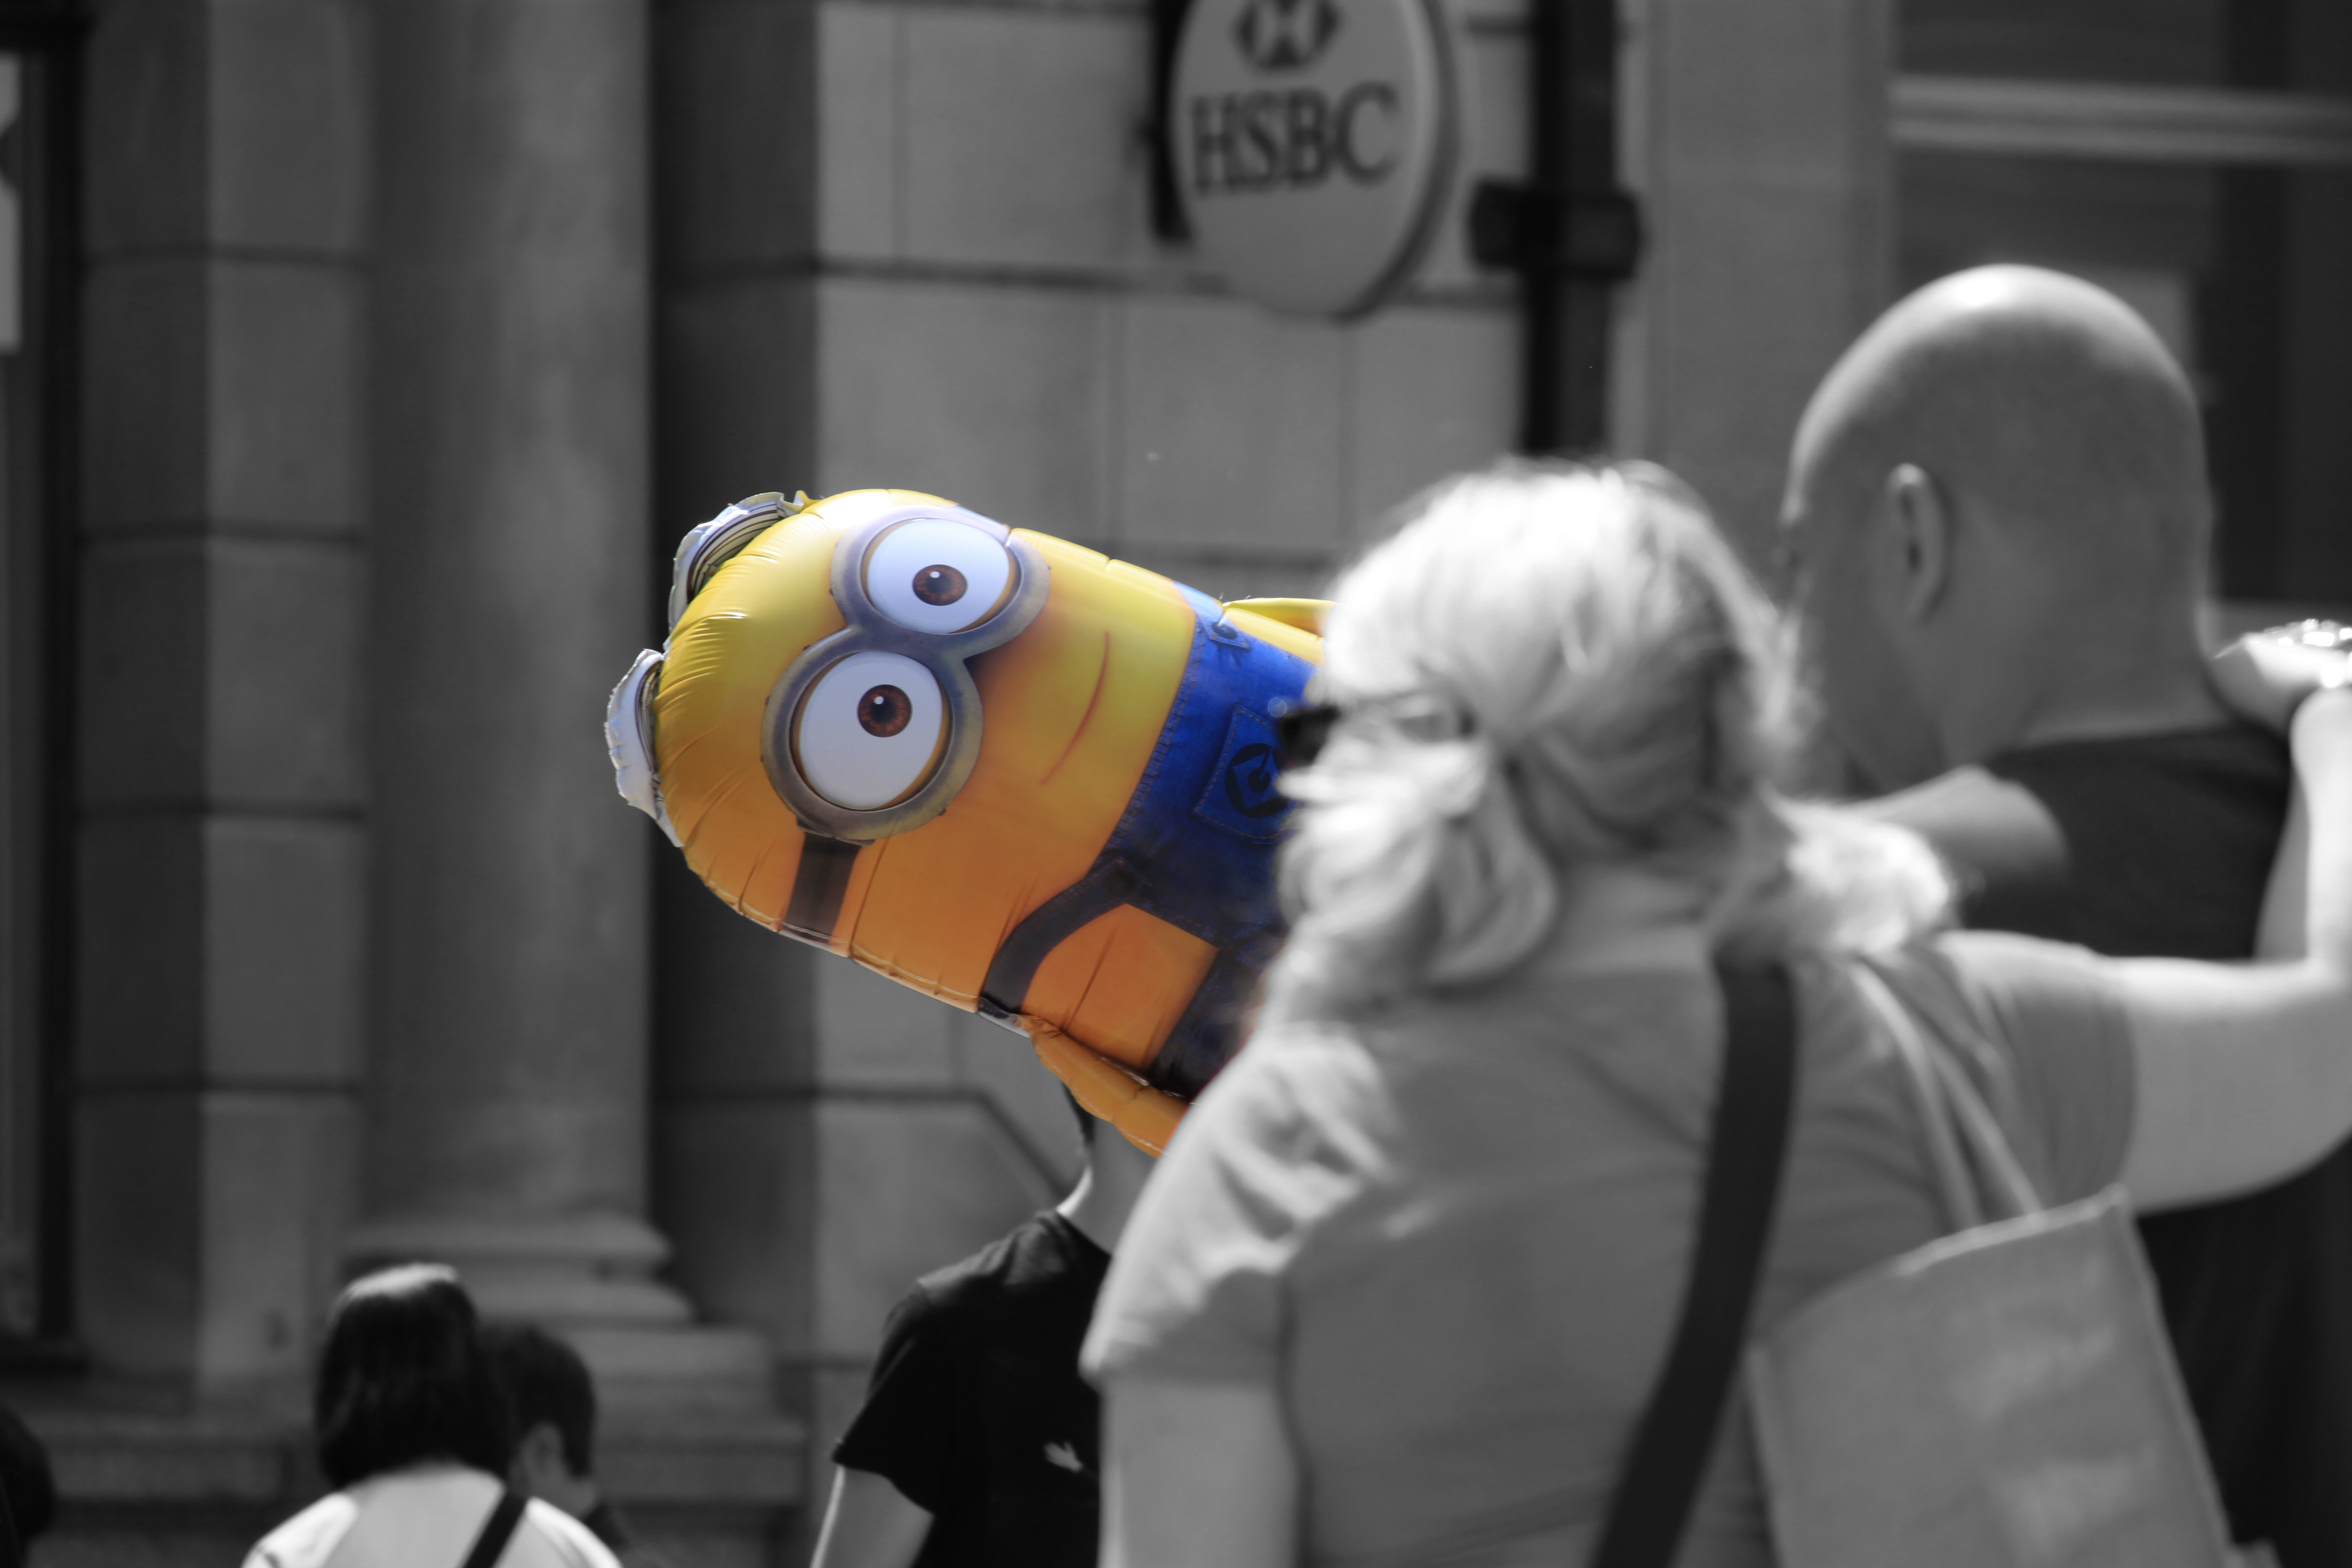
uk, mascot, peterborough, familytown